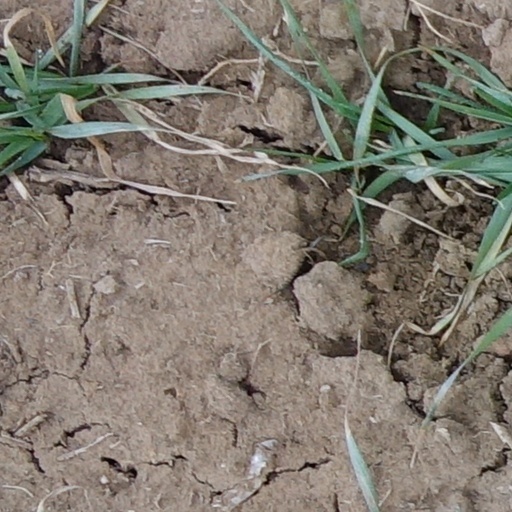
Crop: wheat